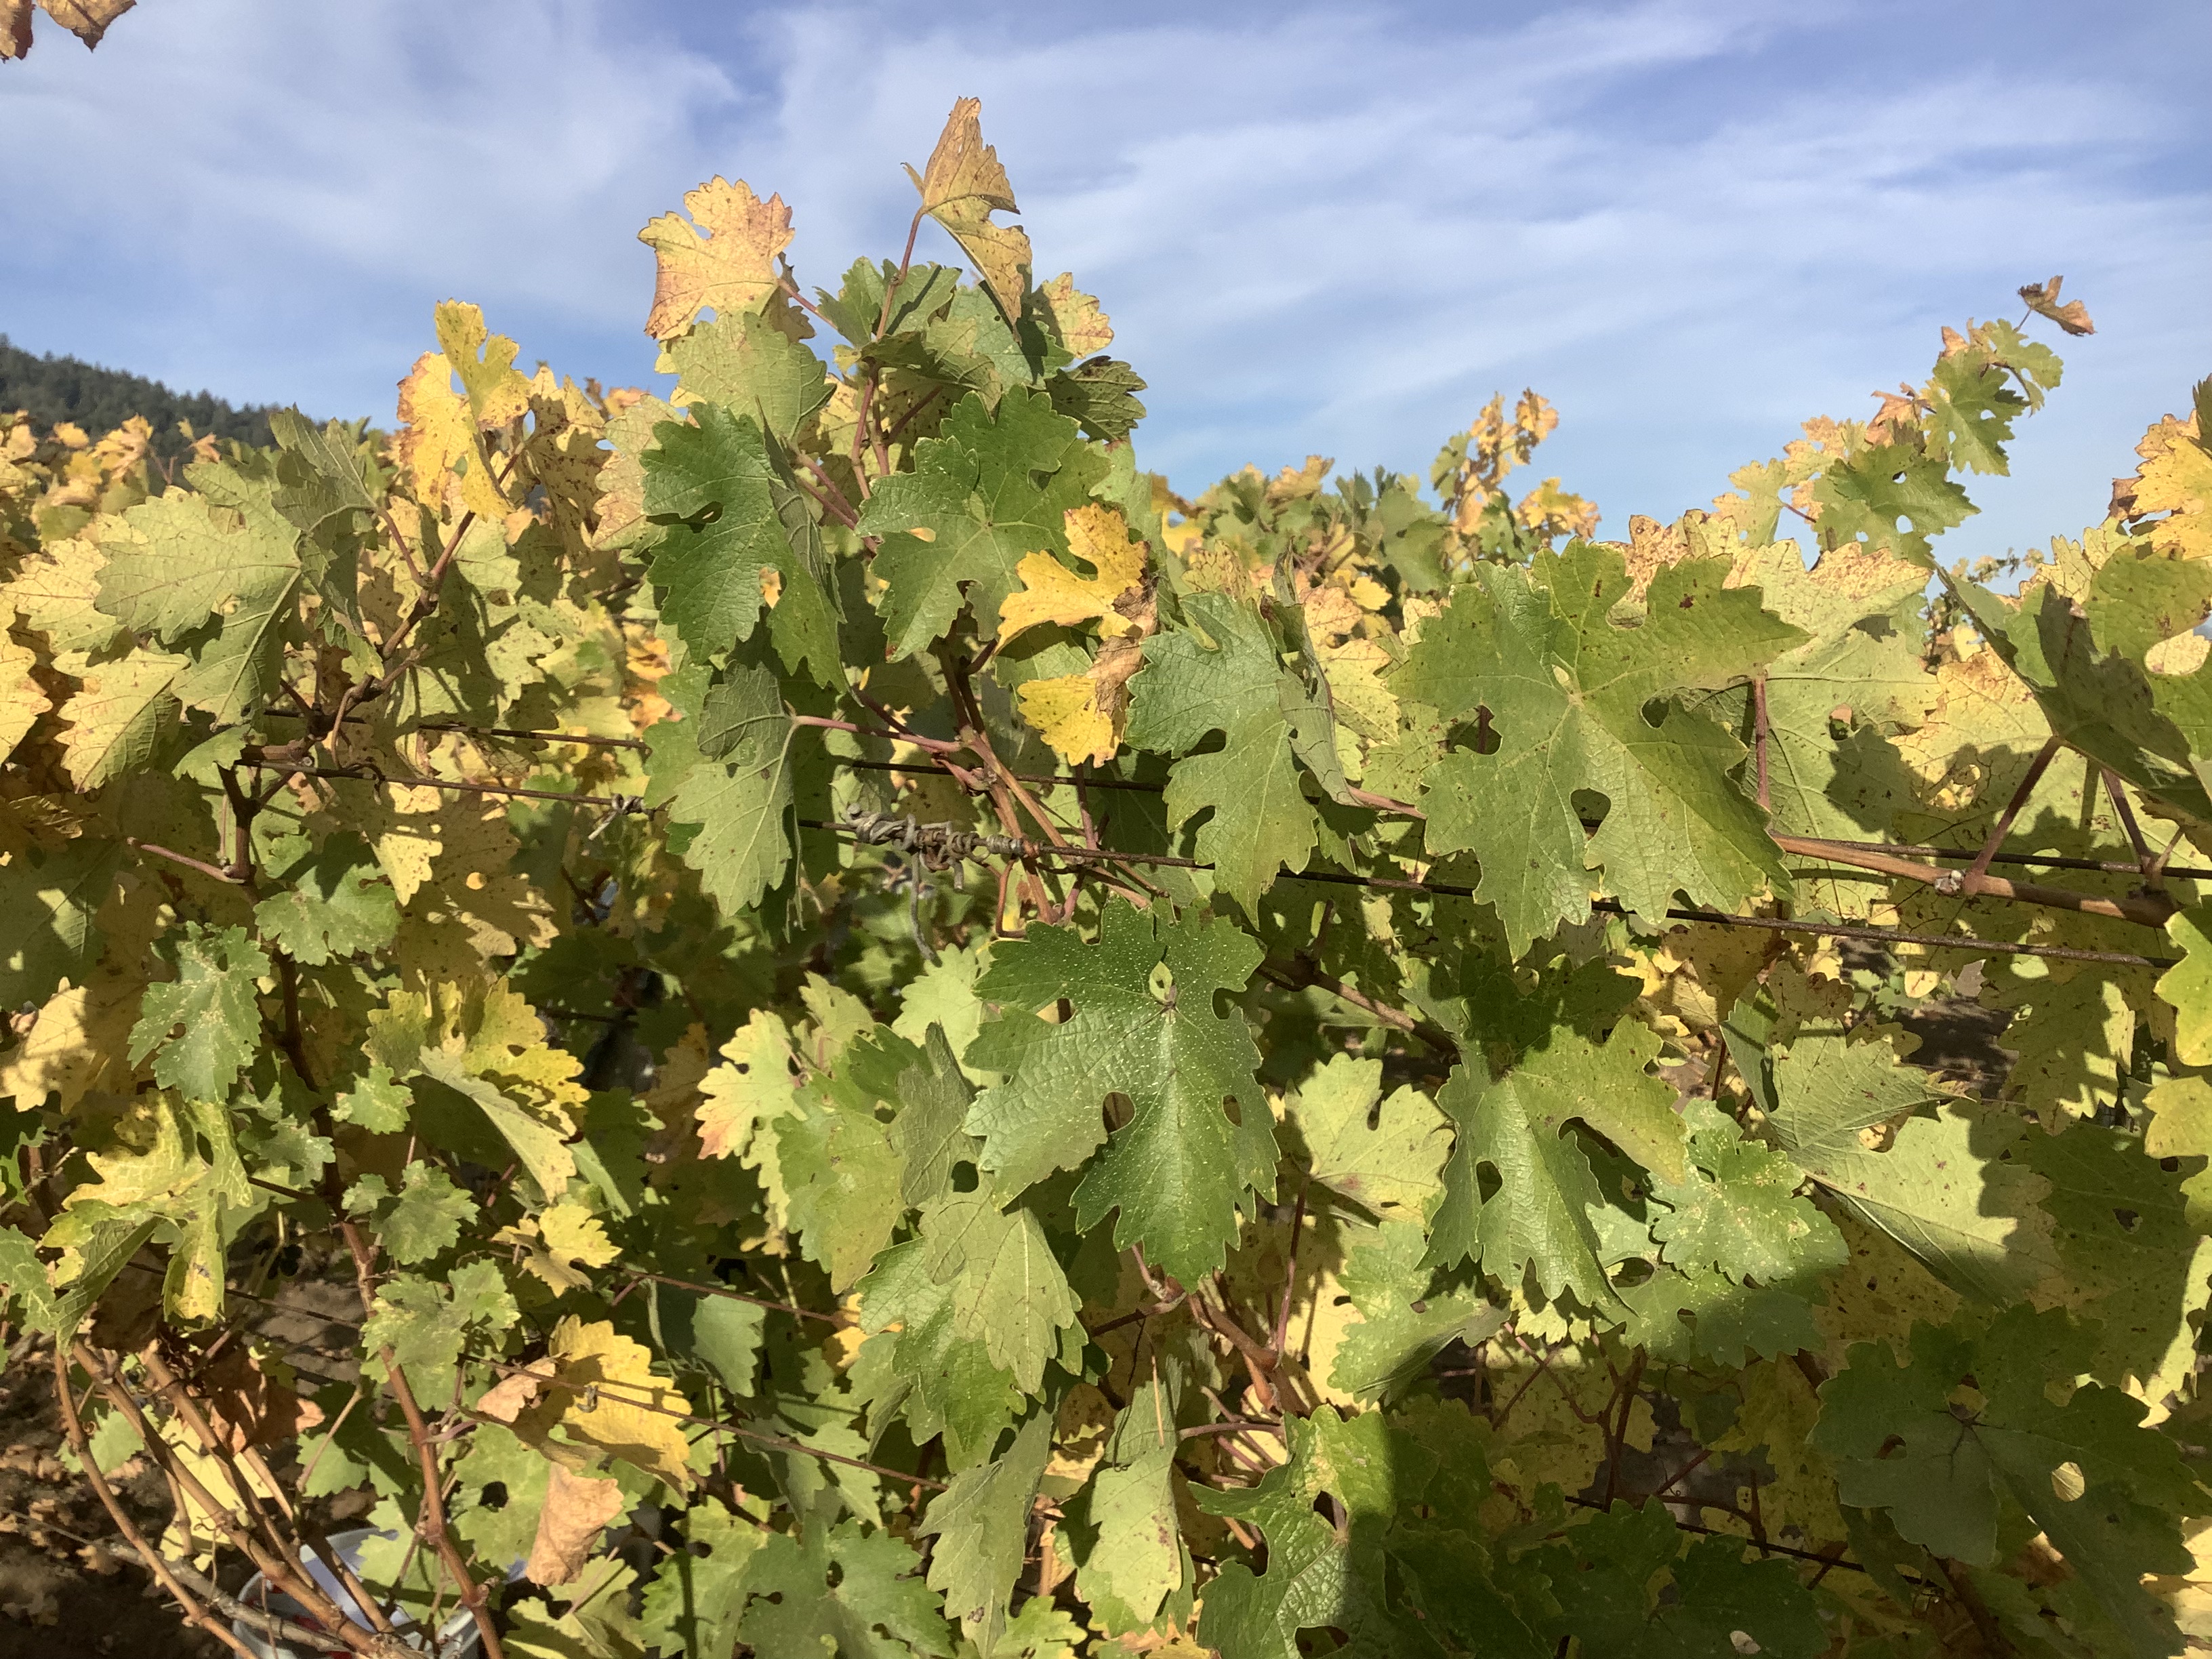
Label: No Virus